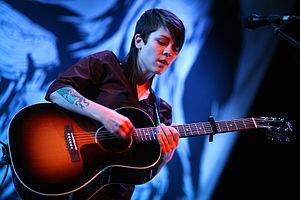
Tegan and Sara est un groupe de pop rock canadien originaire de l'Alberta. Le groupe est composé des jumelles Tegan Rain Quin et Sara Keirsten Quin, nées le 19 septembre 1980. Leur musique évolue constamment, baignant dans le folk, le rock et la pop.